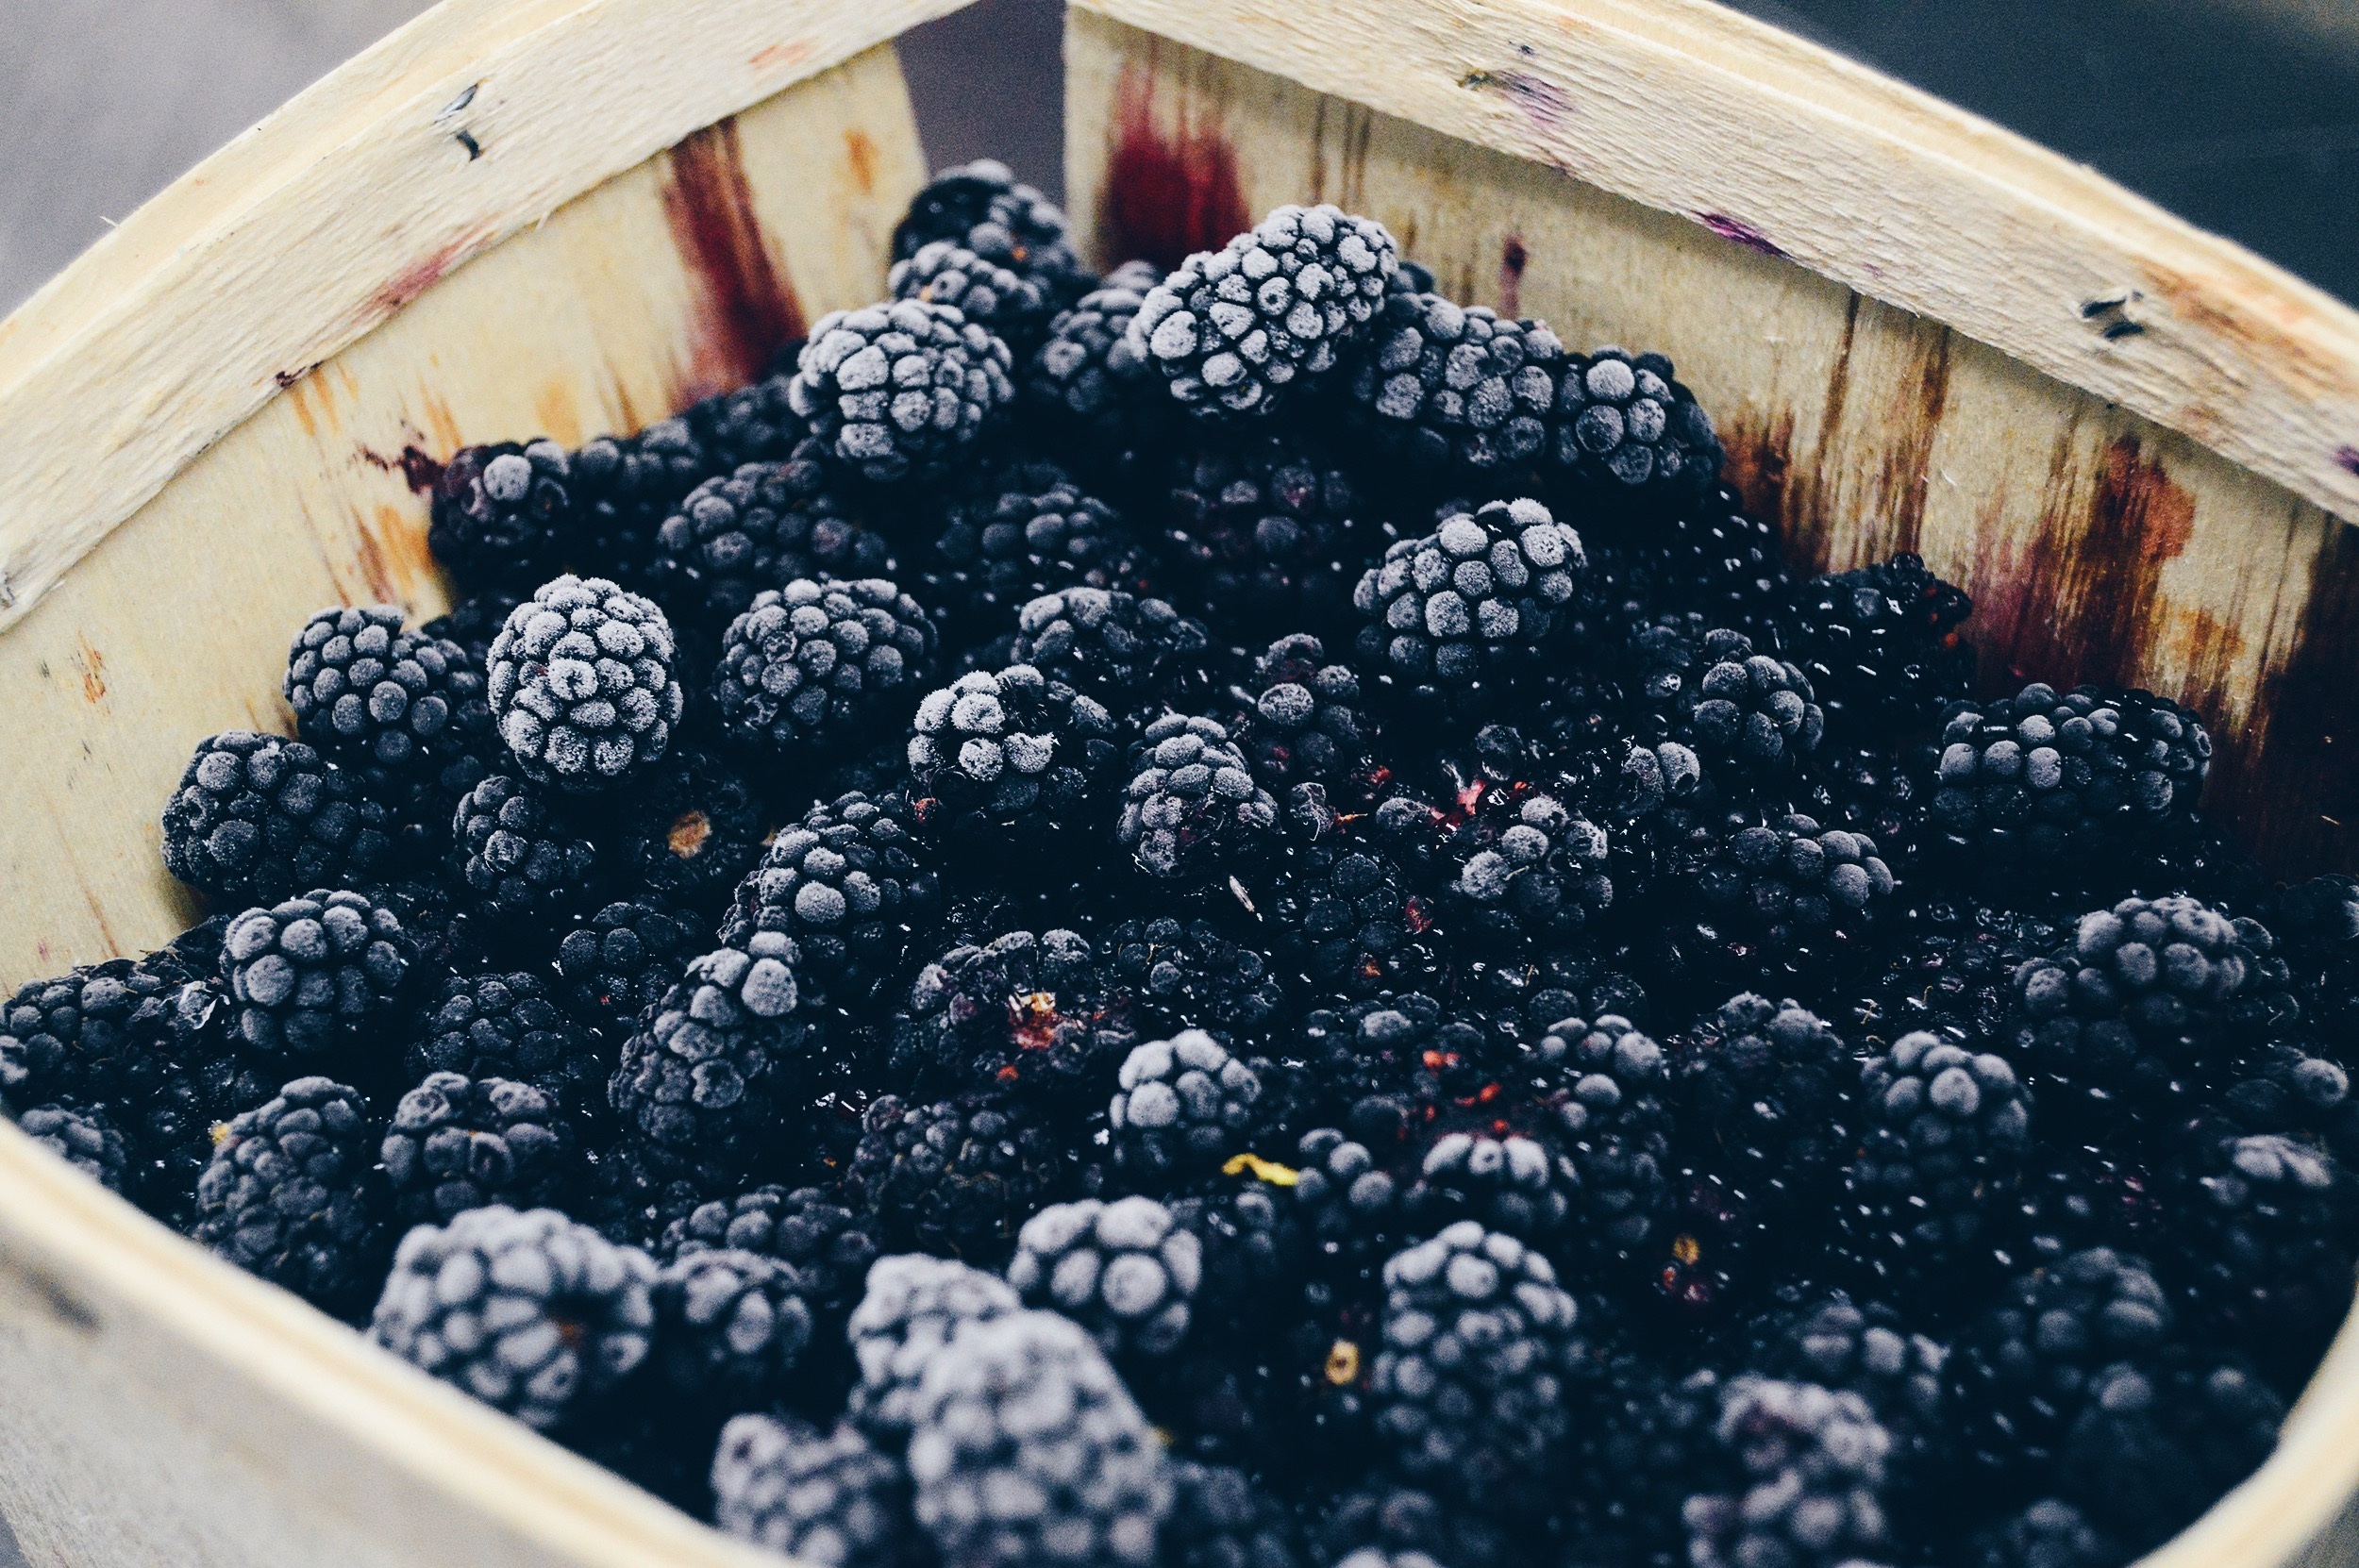
plant, wood, fruit, berry, flower, food, produce, juicy, healthy, delicious, blackberry, close up, container, refreshment, epicure